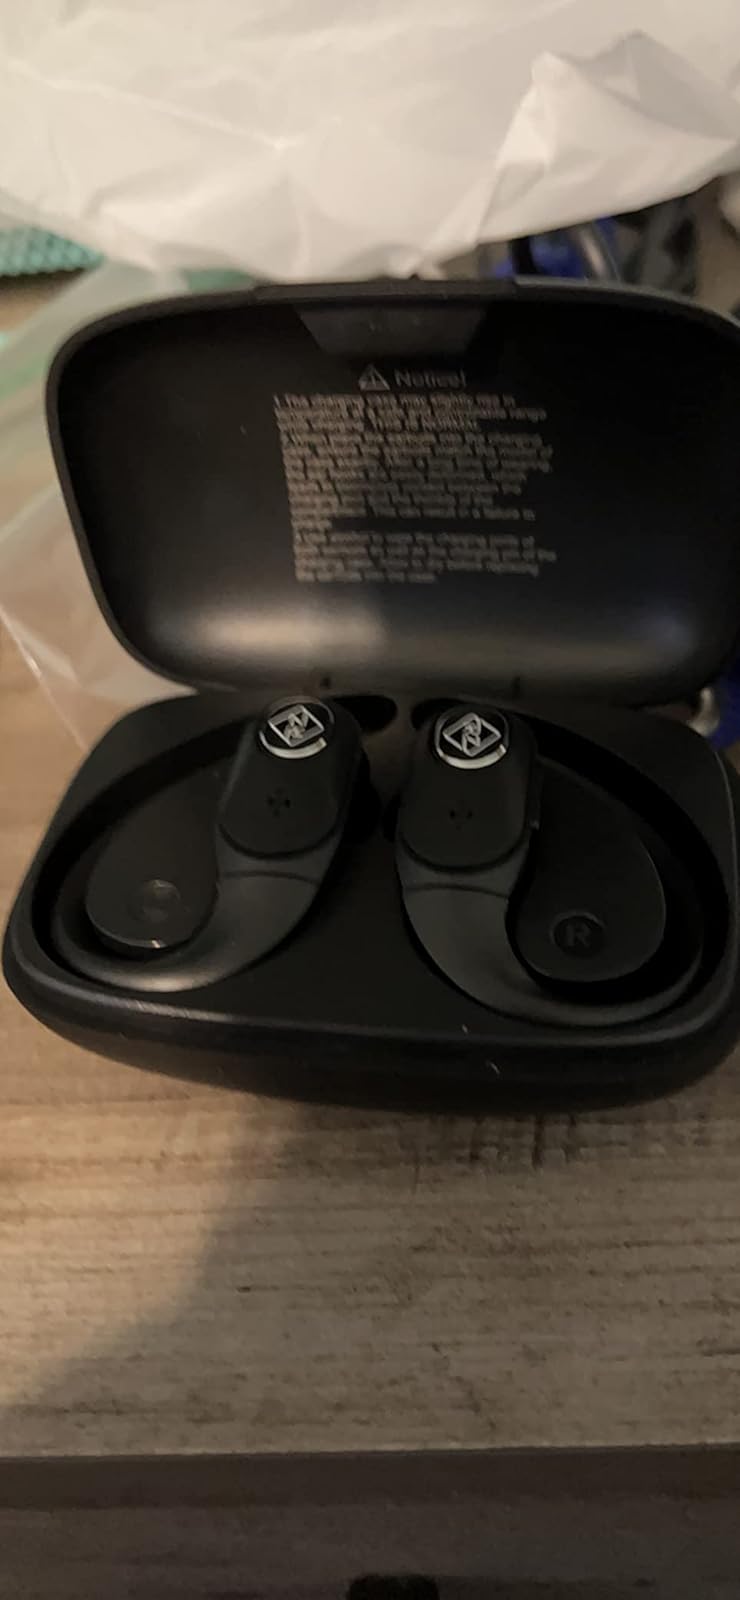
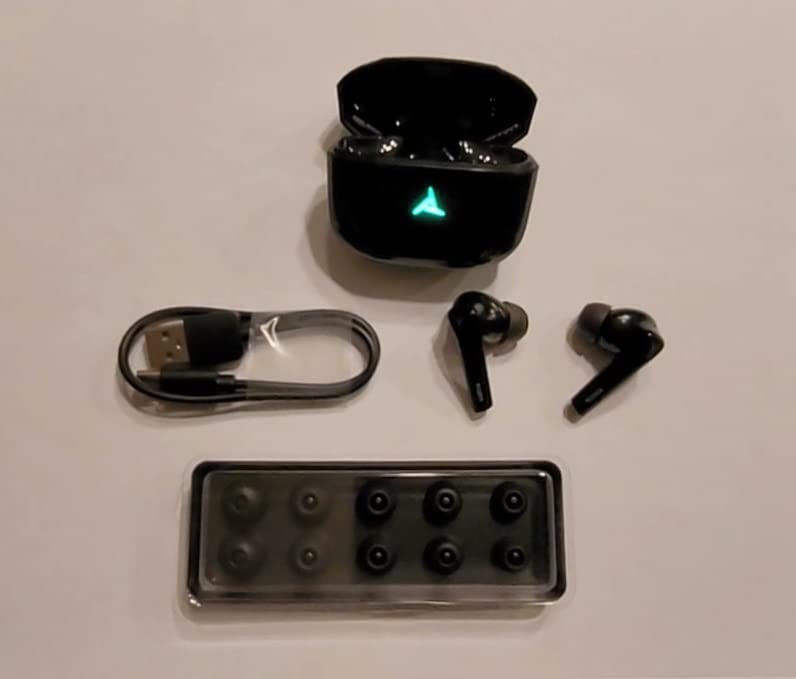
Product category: earbuds
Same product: no